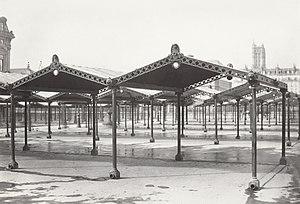
Le marché aux fleurs Reine-Elizabeth-II, anciennement marché aux fleurs et aux oiseaux Cité, est un marché spécialisé parisien.